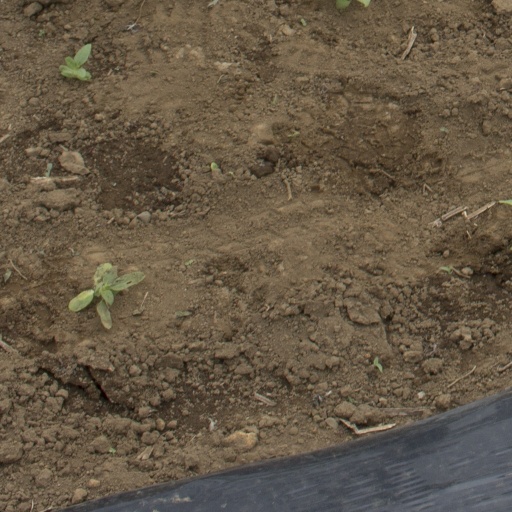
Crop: Jerusalem artichoke